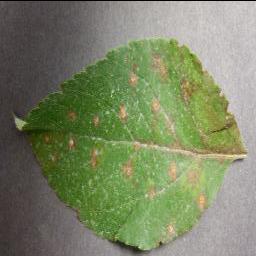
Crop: apple
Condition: cedar_rust